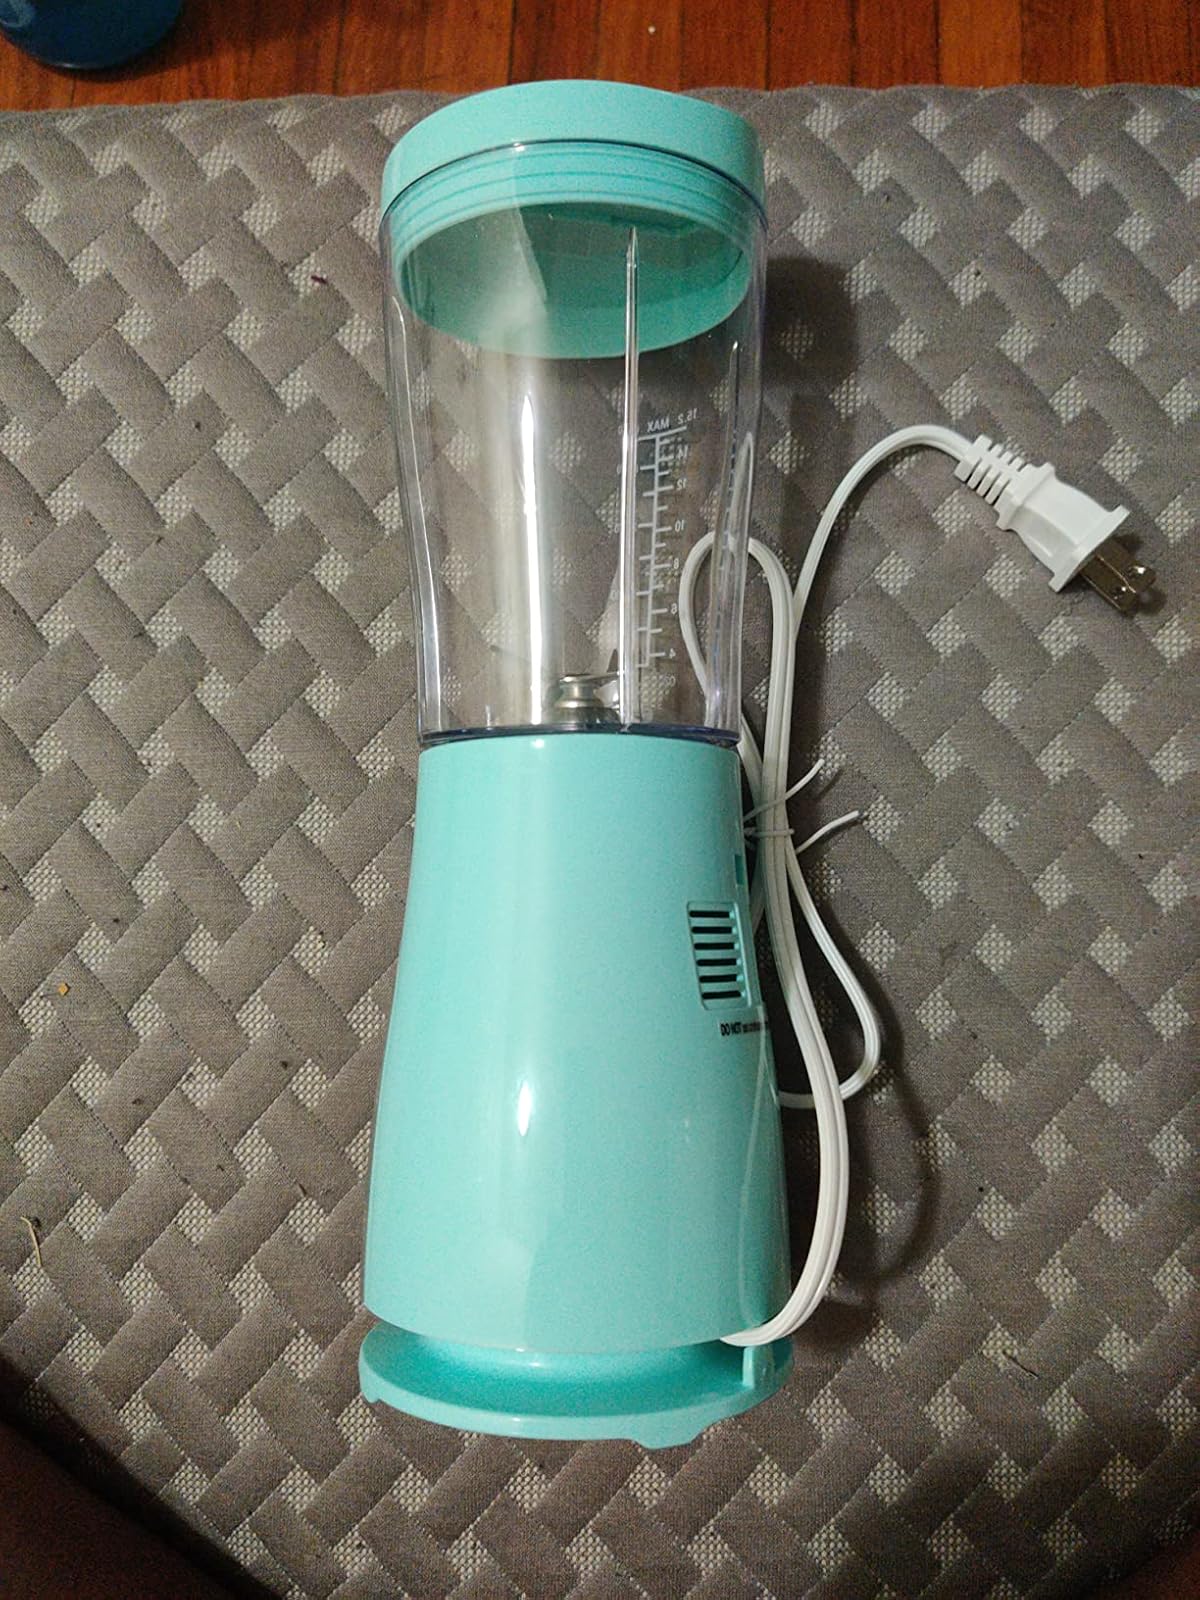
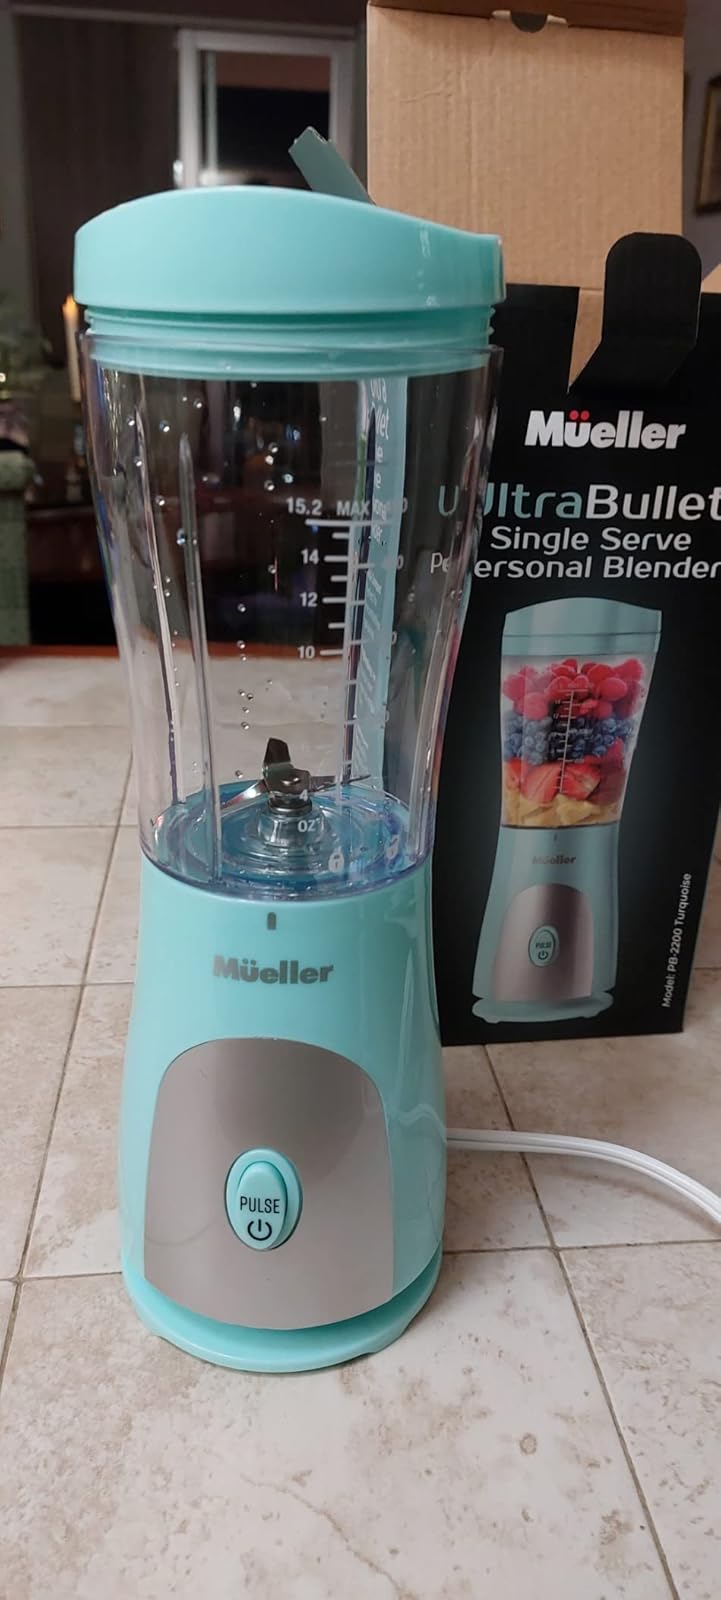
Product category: items_blender
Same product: yes